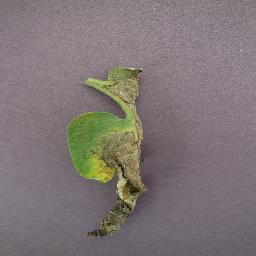
Label: Tomato___Late_blight